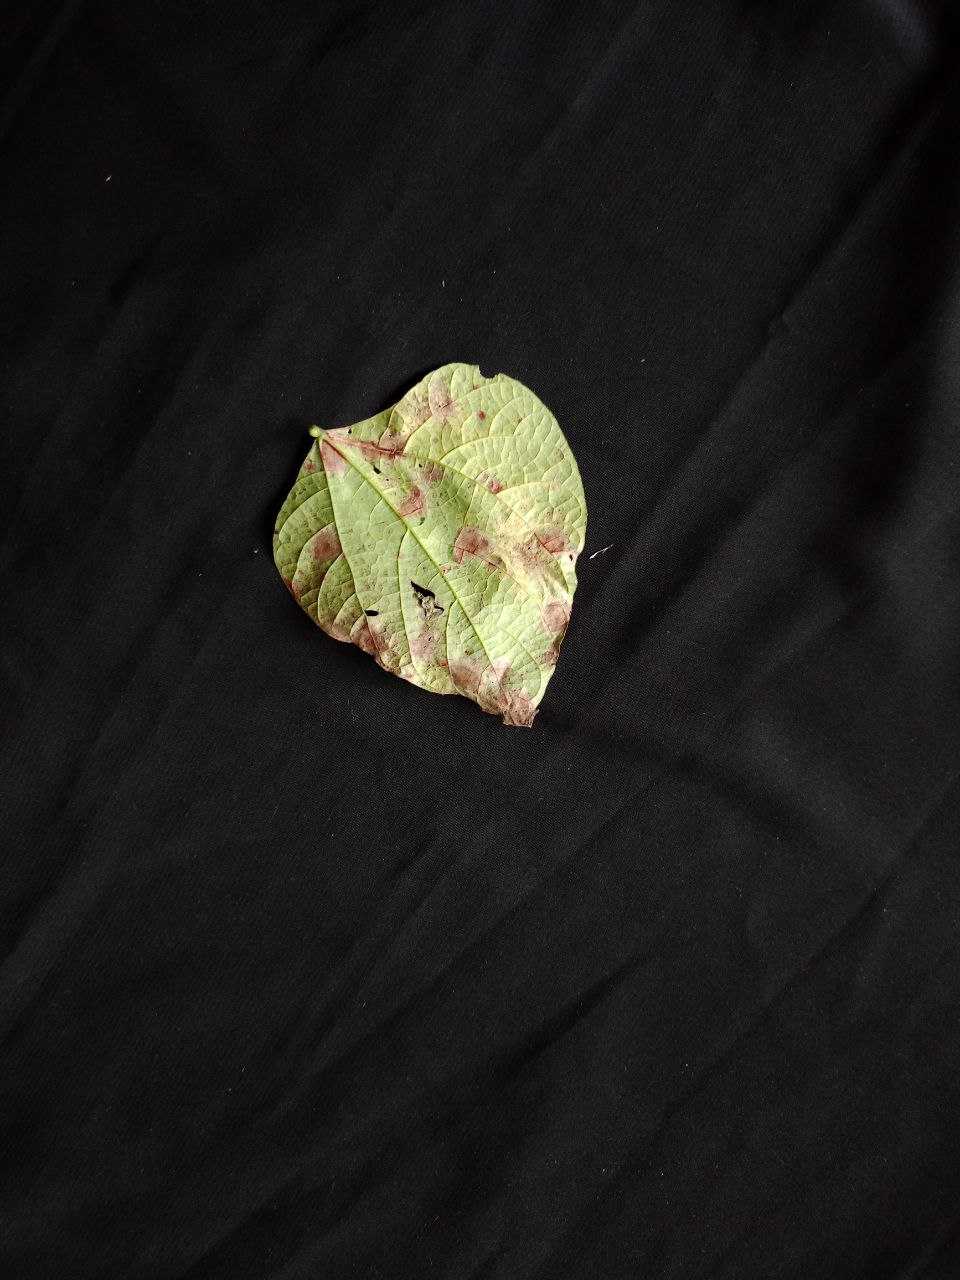
Crop: bean
Leaf condition: Blight